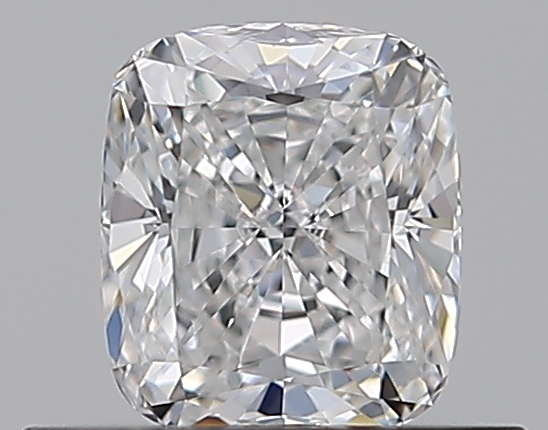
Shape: cushion
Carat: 0.5
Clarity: VS1
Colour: E
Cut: EX
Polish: EX
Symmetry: VG
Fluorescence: N
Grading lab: GIA
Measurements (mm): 4.89 x 4.24 x 2.88